Lillie Range

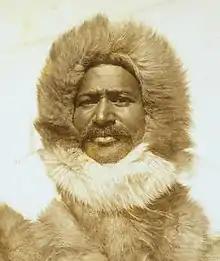
Matthew Henson 1910

An ice free summit, high, standing at the northeast extremity of Mayer Crags, forming the northwest portal to Liv Glacier where the latter enters Ross Ice Shelf .